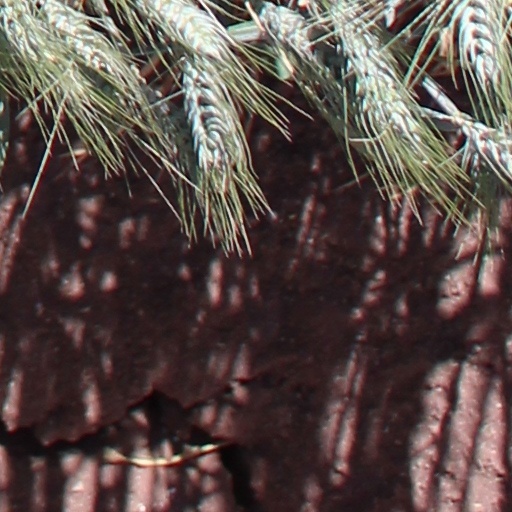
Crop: wheat